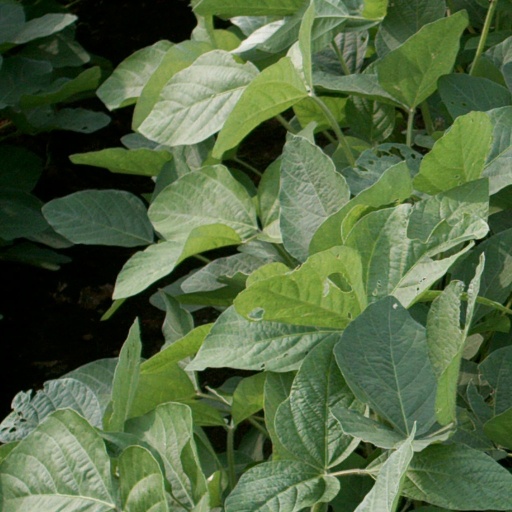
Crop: soybean